Highland Park parade shooting

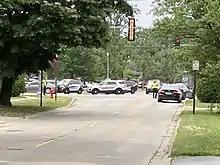
Highland Park police after the shooting

On July 4, 2022, a mass shooting occurred during an Independence Day parade in Highland Park, Illinois, United States. The shooting occurred at 10:14a.m. CDT, roughly 15 minutes after the parade had started. Seven people were killed, and 48 others were wounded by bullets or shrapnel.